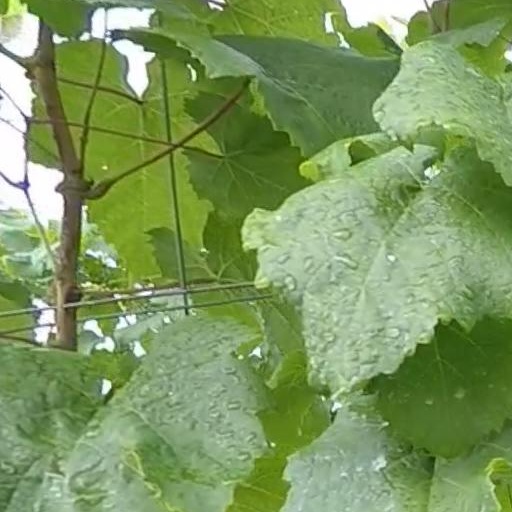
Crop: grape